Interstate 55 in Tennessee

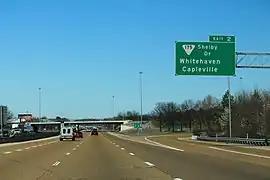
I-55 northbound in the Whitehaven neighborhood in Memphis

I-55 is maintained by the Tennessee Department of Transportation (TDOT), along with all other Interstate, U.S., and state highways in Tennessee. In 2023, annual average daily traffic (AADT) volumes ranged from 113,713 vehicles per day between U.S. Route 51 (US 51) and I-240 and 59,207 vehicles per day between McLemore Avenue and Crump Boulevard/Riverside Drive.